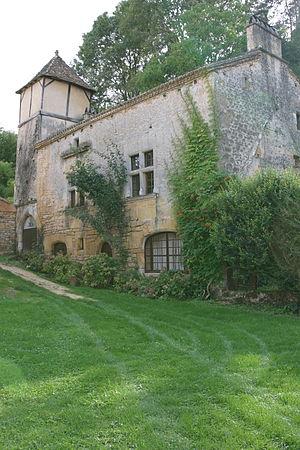
Maison renaissance derrière l'église paroissiale
Montferrand-du-Périgord est une commune française située dans le département de la Dordogne en région Nouvelle-Aquitaine. Limitrophe du site préhistorique de Combe-Capelle, elle bénéficie d'un riche patrimoine, en particulier son église Saint-Christophe.